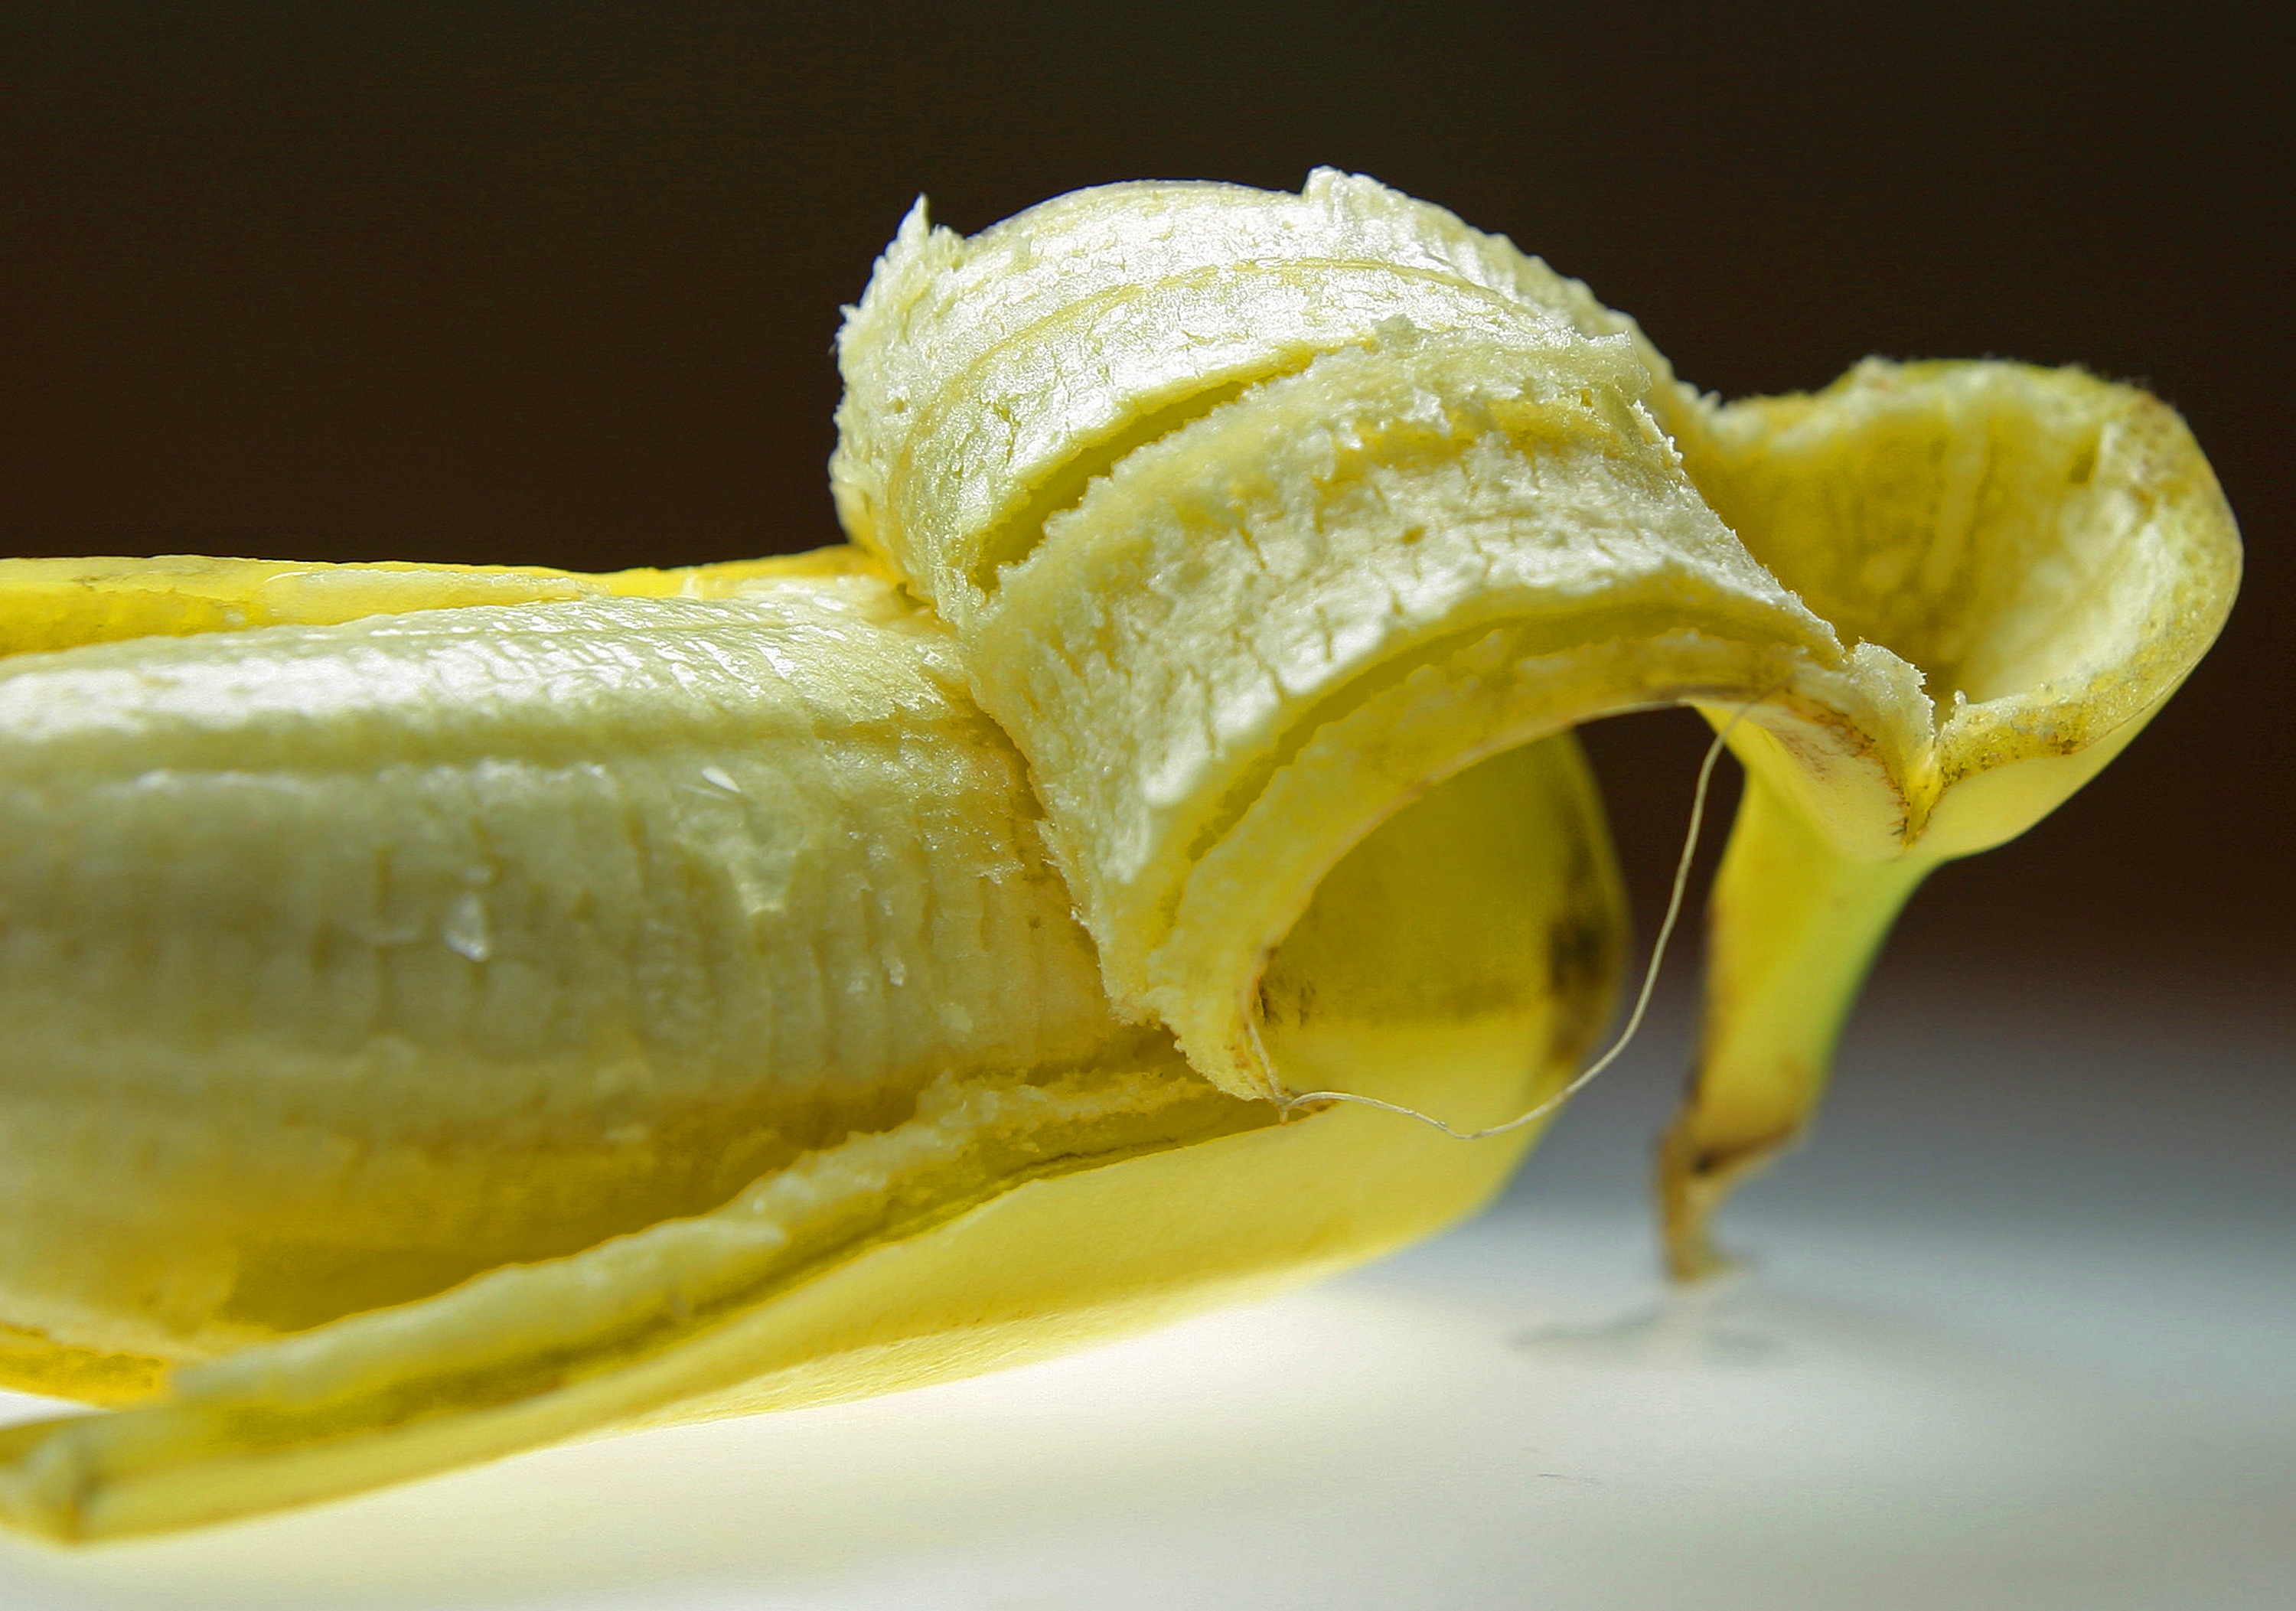
nature, plant, fruit, leaf, flower, food, produce, vegetable, insect, yellow, banana, invertebrate, close up, frisch, citron, macro photography, flowering plant, land plant